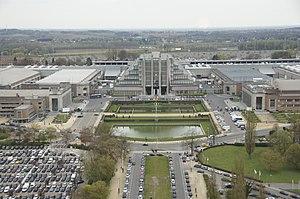
Le Concours Eurovision de la chanson 1987 fut la trente-deuxième édition du concours. Il se déroula le samedi 9 mai 1987, à Bruxelles, en Belgique. Il fut remporté par l'Irlande, avec la chanson Hold Me Now, interprétée par Johnny Logan. L'Allemagne termina deuxième et l'Italie, troisième.
Le Salon de l'automobile de Bruxelles est un salon automobile annuel organisé par la Fédération Belge de l'Automobile et du Cycle depuis 1902. Il a lieu au Palais du Heysel, au nord de Bruxelles, en Belgique.